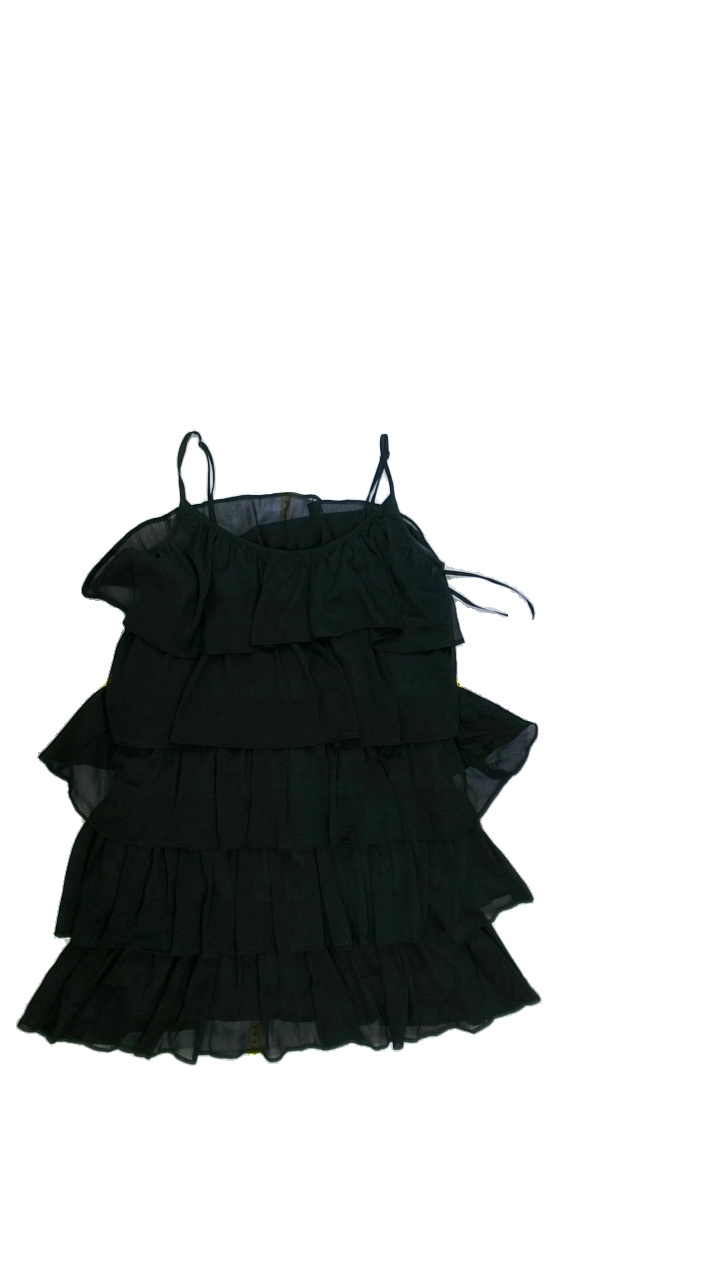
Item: Dress (Ladies)
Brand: Soaked In Luxury
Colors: Black
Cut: C-collar, Cropped
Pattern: Plain
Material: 100%polyester
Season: All
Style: No trend
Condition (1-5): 3
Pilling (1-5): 4
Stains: Yes
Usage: Export
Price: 50-100